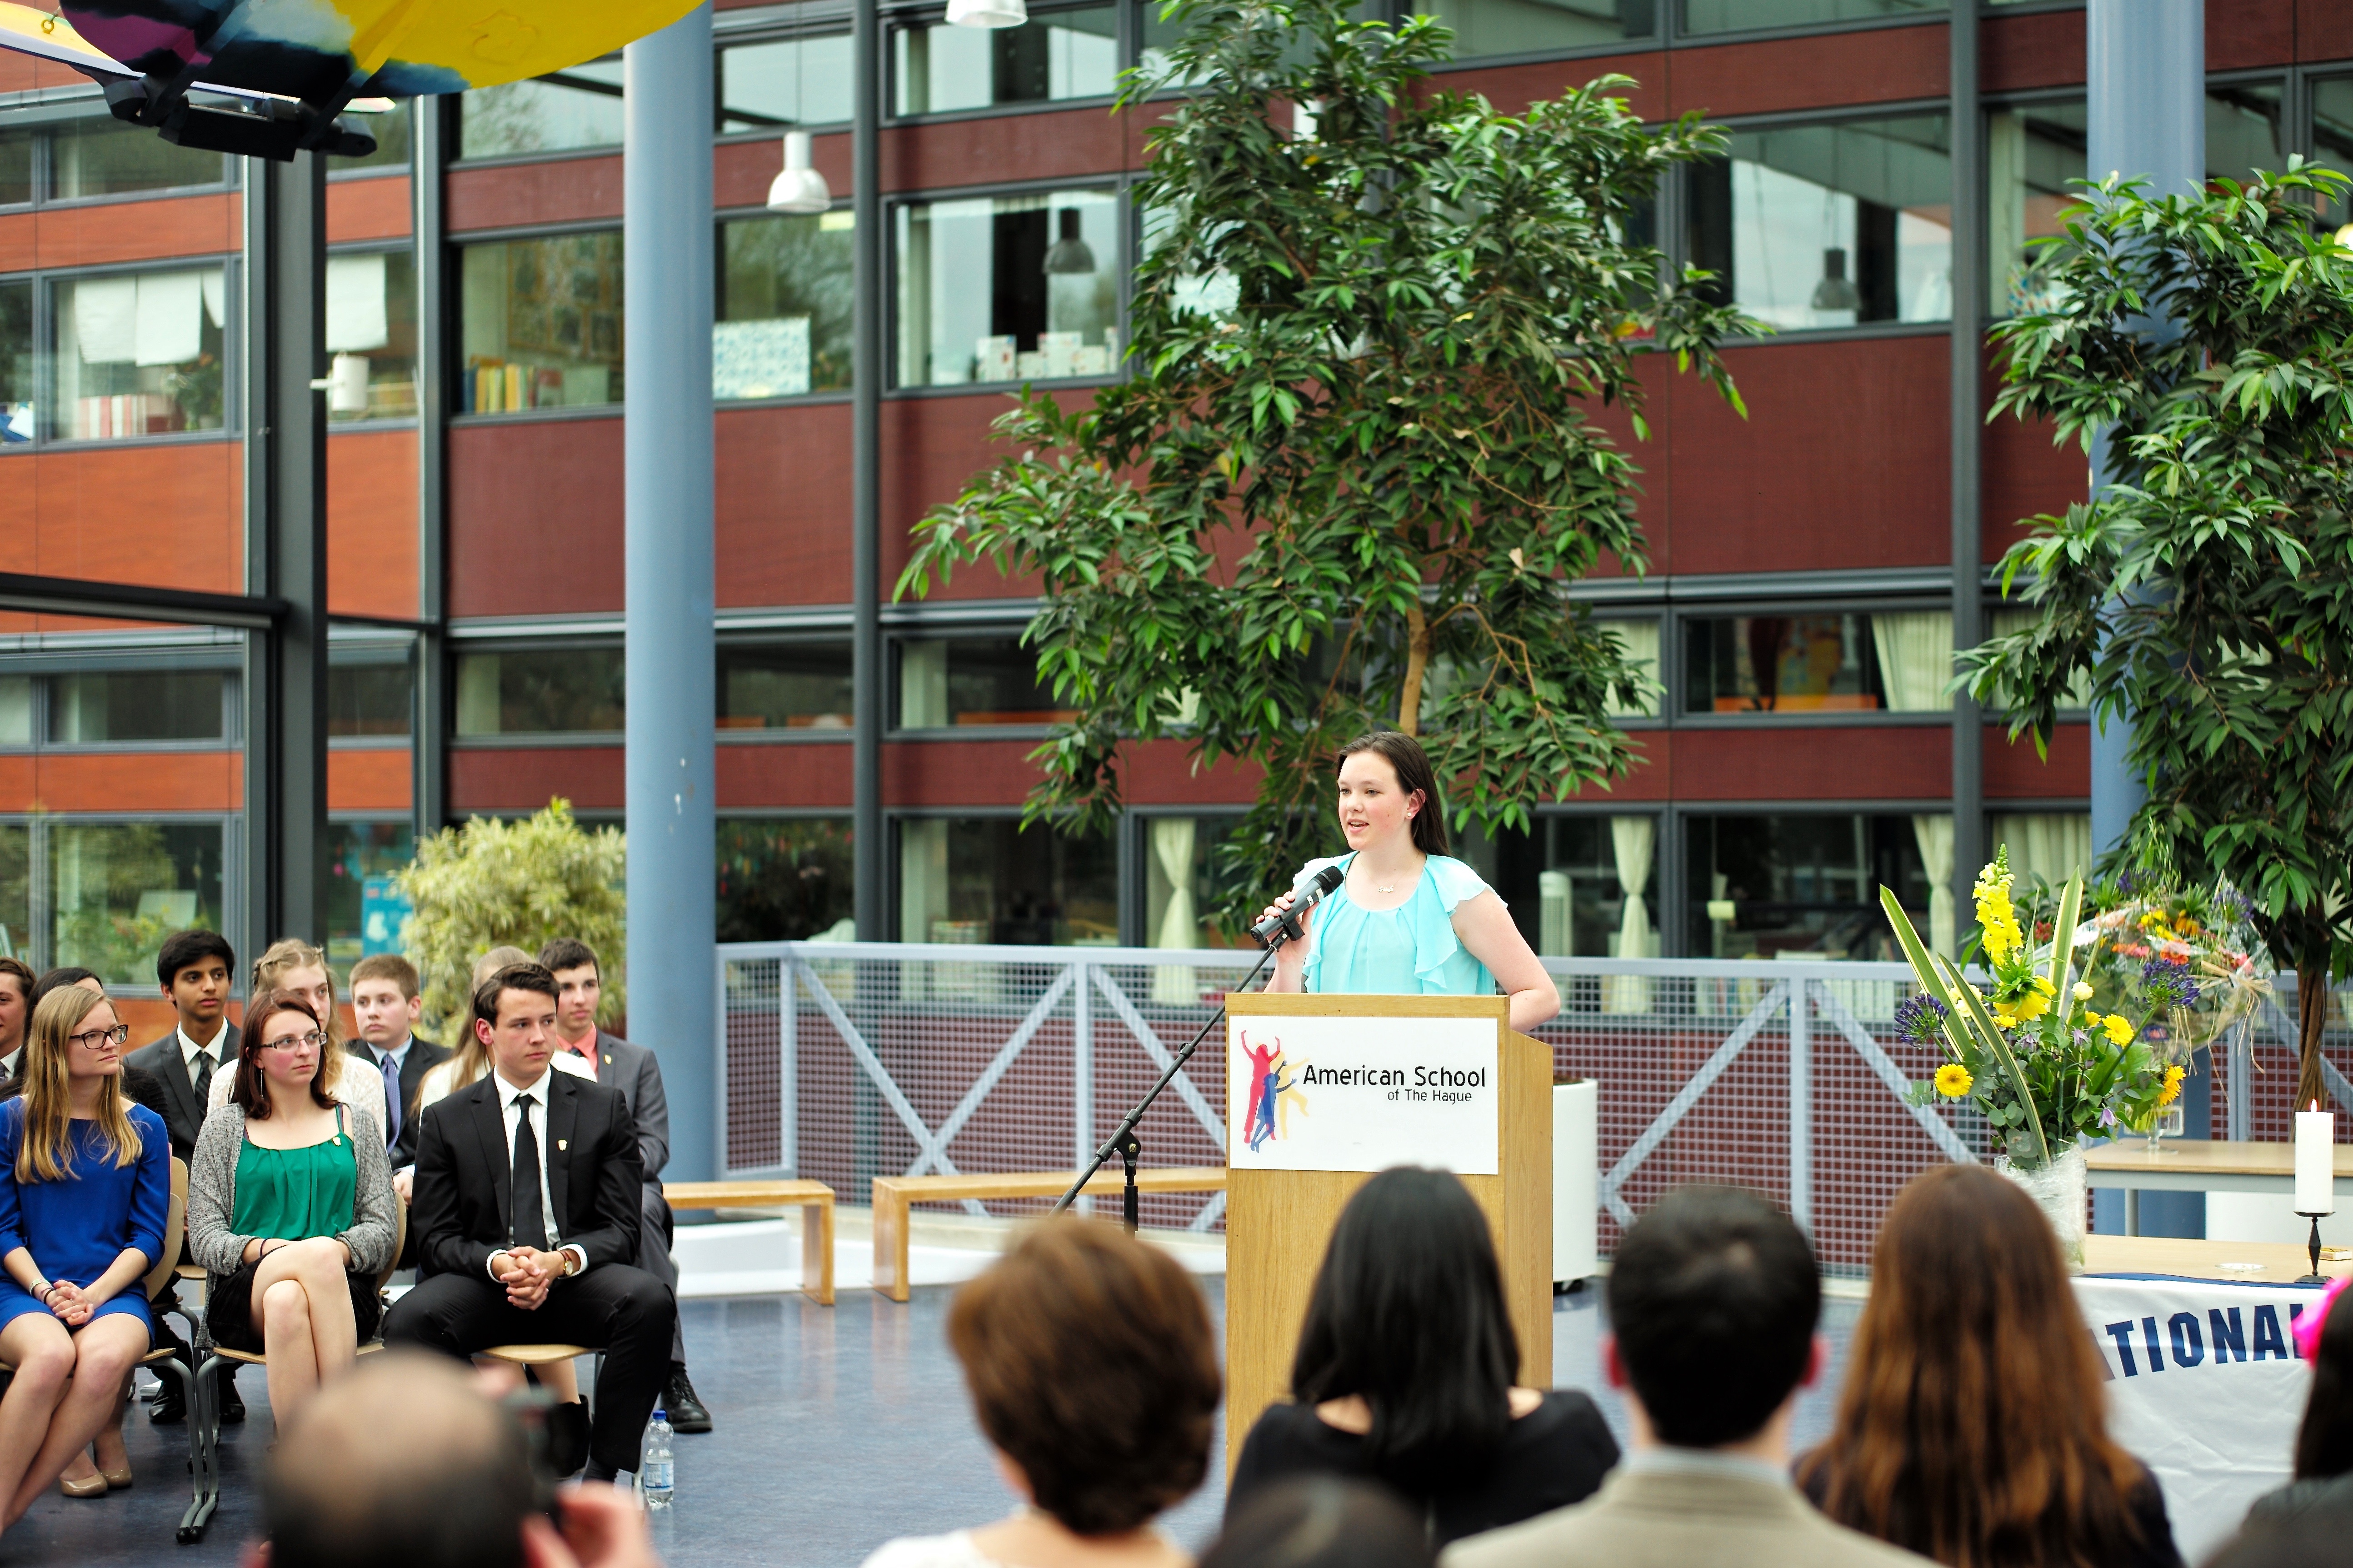
community, ash, 2015, national, holland, hague, netherlands, m, american, society, honor, school, campus, leica, 240, nhs, induction